The Adventures of Pinocchio (unfinished film)

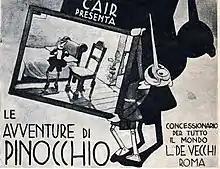
Italian advertisement for the film.

The Adventures of Pinocchio was an Italian animated film directed by Raoul Verdini and Umberto Spano. Created and produced by Cartoni Animati Italiani Roma (CAIR) and distributed by De Vecchi, this cartoon was based on the famous 1883 children's book "The Adventures of Pinocchio" by Carlo Collodi.